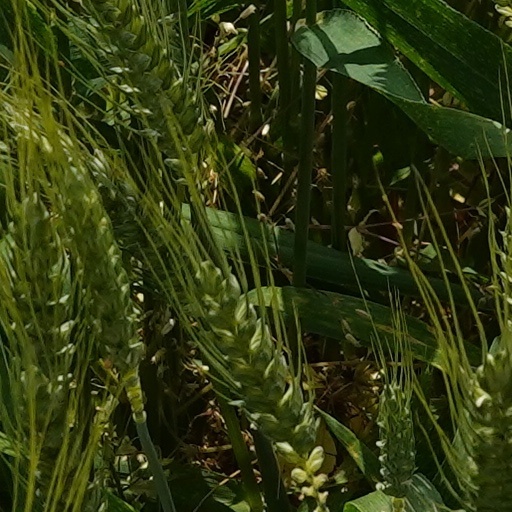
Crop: wheat